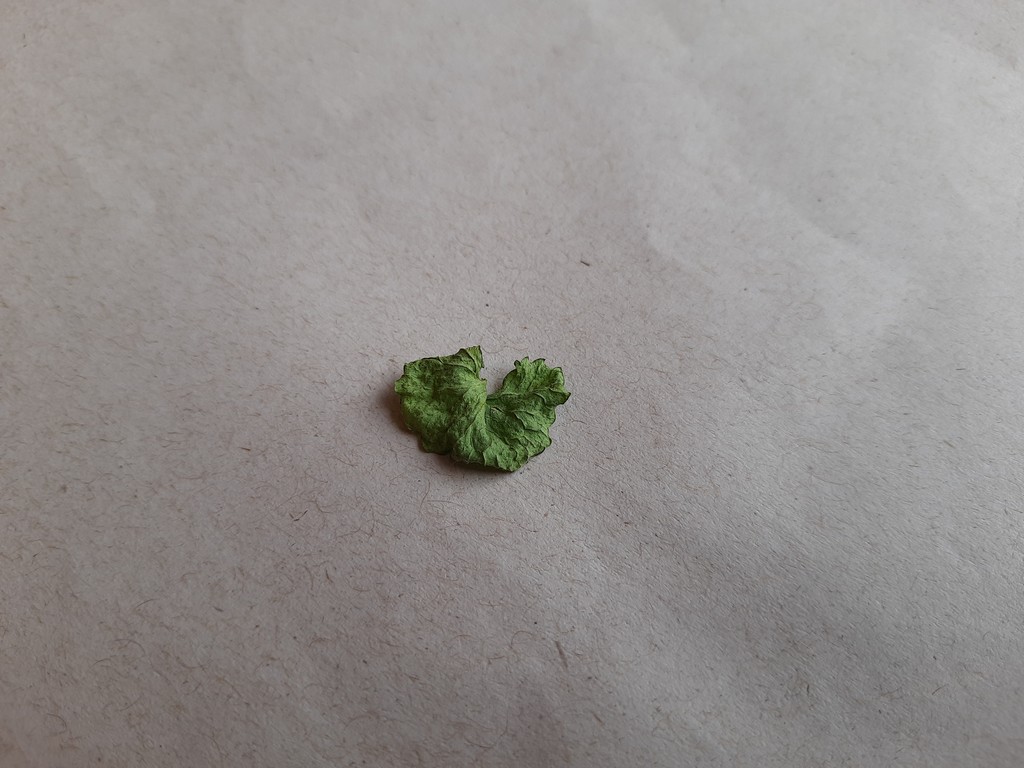
Label: Dried